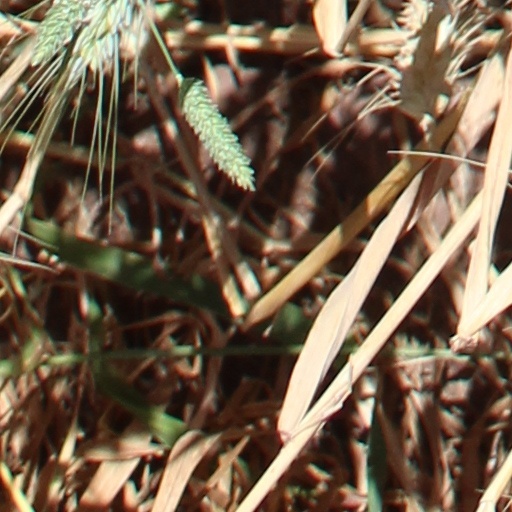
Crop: wheat